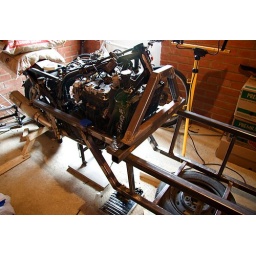
Frame around bike with top mount